Nishapur

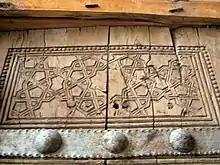

After the fall of Nishapur in 1221 by the Mongols, the structures of the city were weakened and the agricultural output of the city was reduced. Mahmud Ghazan and Abu Sa'id Bahadur Khan tried to make the city flourish again and the city's population grew once more and some of the villages around the city were improved and rebuilt. Hamdallah Mustawfi had visited the city of Nishapur in the Year 1339 or 1340. During this era, the ambassador of Henry III of Castile, Ruy González de Clavijo reached Nishapur and according to him, Nishapur had become a highly productive agricultural center with 40 non-stop working mills along the "Abe Bostan" (Mir Ab River of Nishapur). The current position of the city was formed during this era and on the North West of the older position of the city which is now home to the Mausoleum of Attar of Nishapur and Shadiyakh Archeological Site and other remains of the old position of the city (the old position of the city is also now a protected archeological site by law though it is endangered). Mausoleum of Attar of Nishapur and the Jame mosque of Nishapur (congregational mosque of the city) are among the examples of the buildings built during this era in Nishapur. Many poets, scholars and renowned historical figures of the city and the wider region of Abarshahr (one of the main four regions of Greater Khorasan with the city capitals of Nishapur, Merv, Herat and Balkh) were also born in this period.